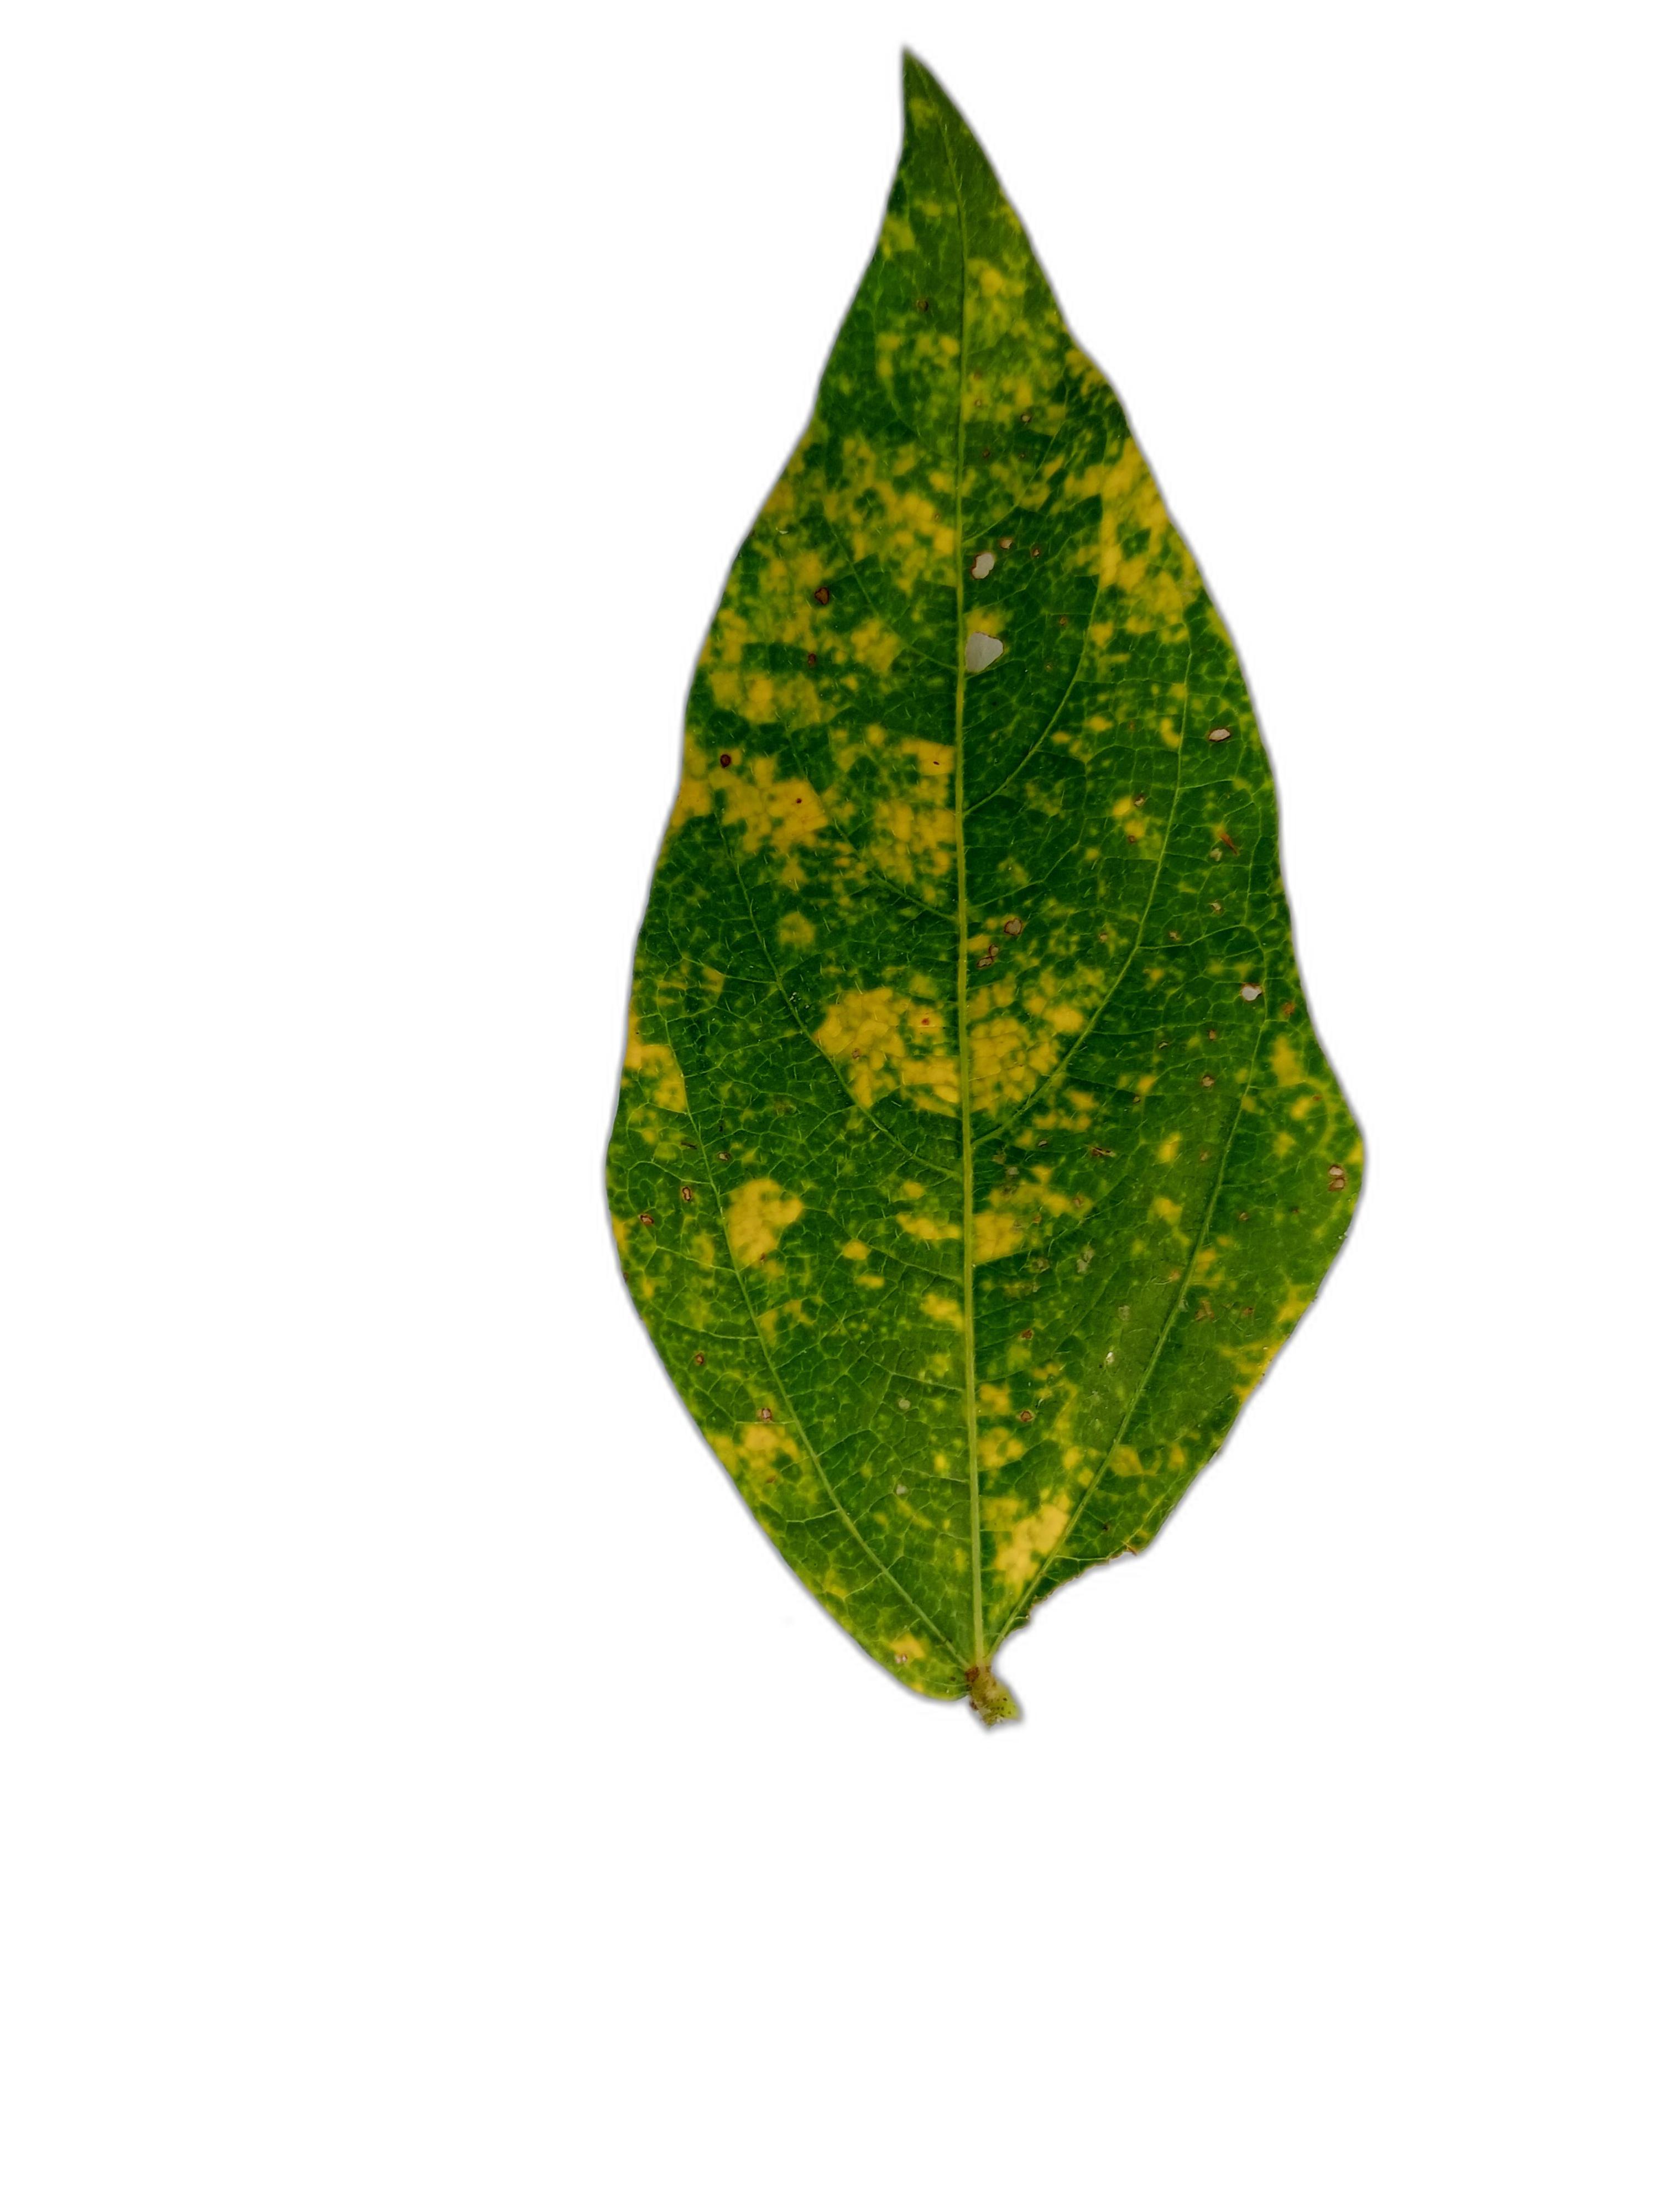
Label: Yellow Mosaic